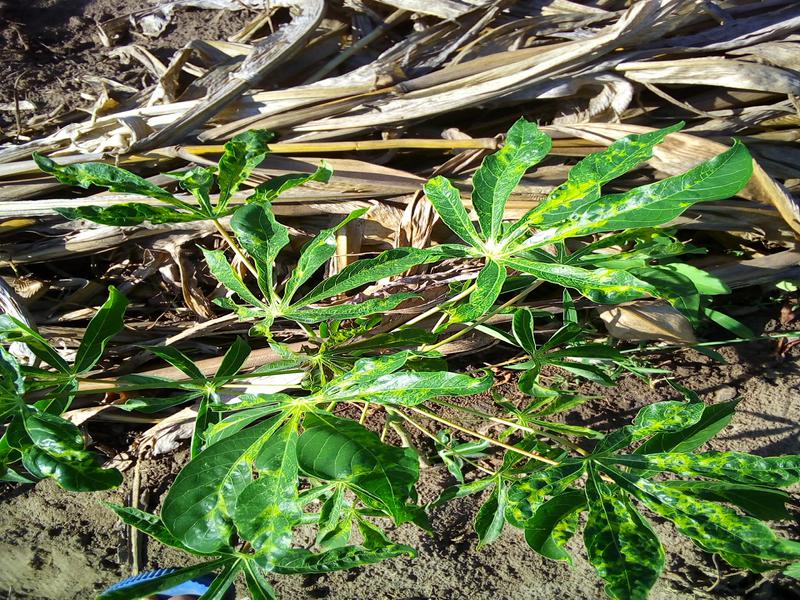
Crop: cassava
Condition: mosaic_disease